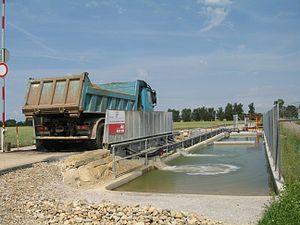
Un laveur de roues est une installation de lavage et de décrottage des roues et des châssis de camions lorsque ces derniers quittent un chantier, un site pollué ou une carrière. Le laveur de roues peut être implanté en fixe dans le sol. Il peut également être placé à même la chaussée.